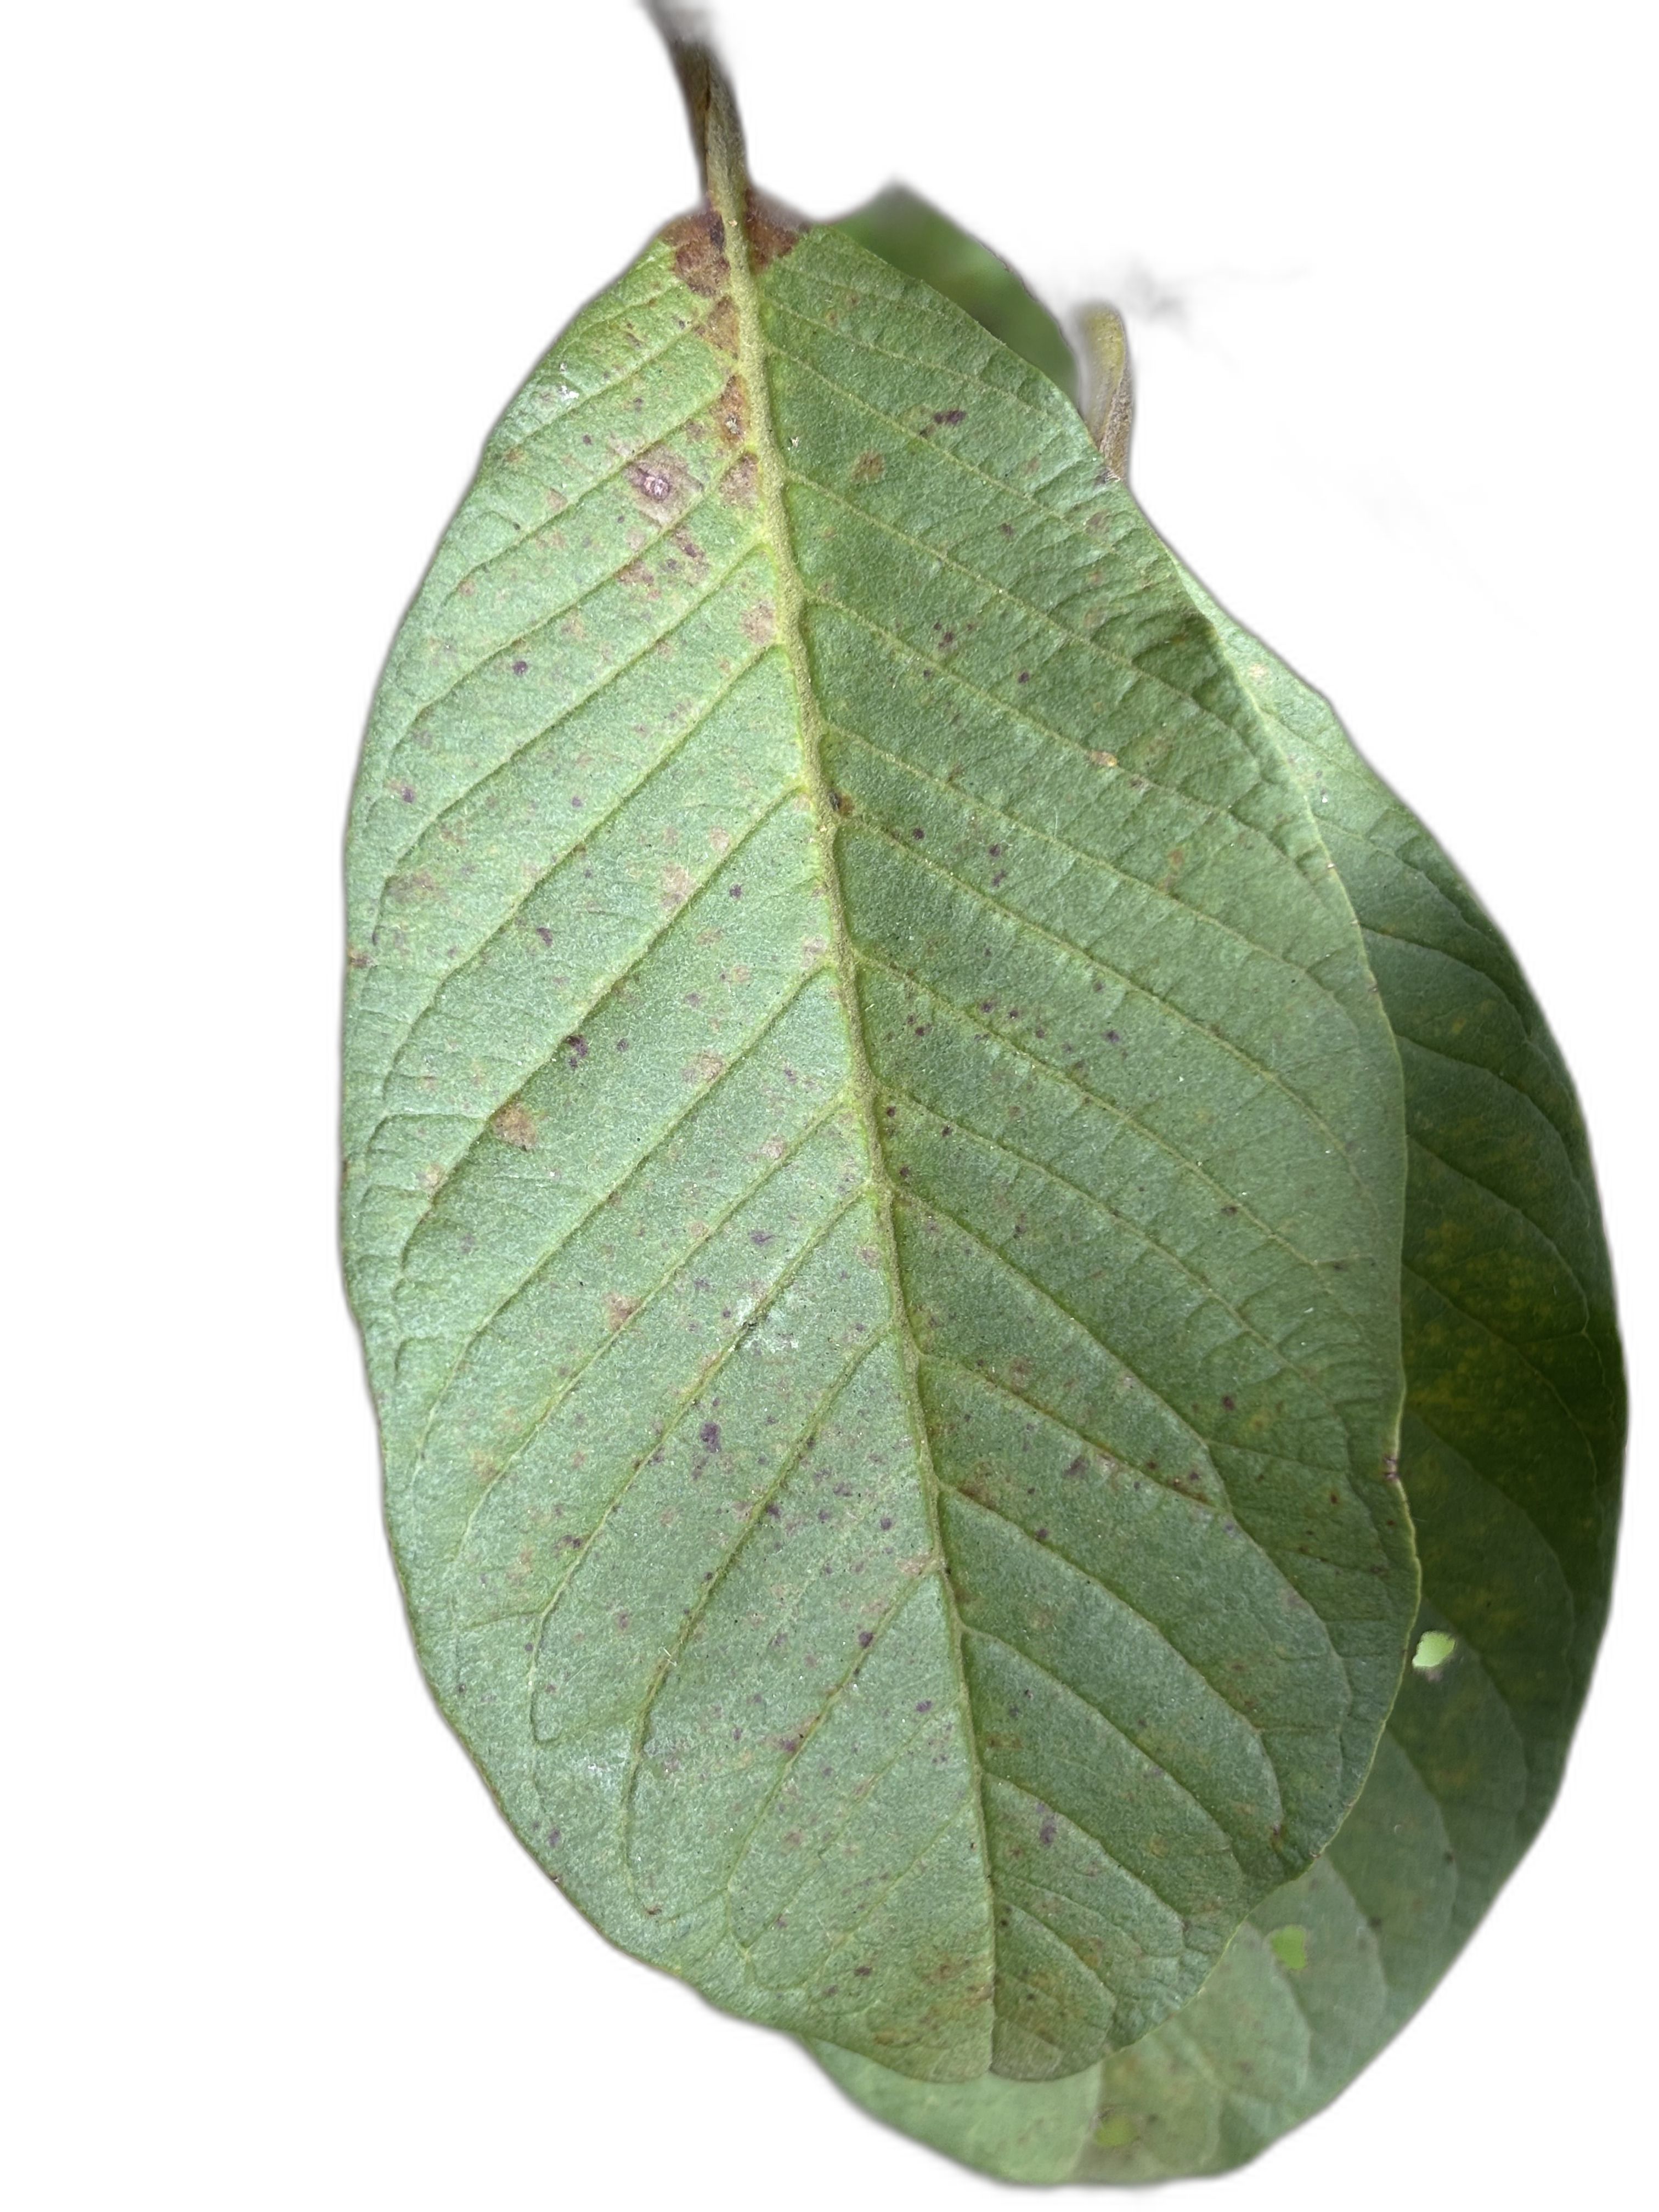
Plant part: leaf
Disease: Dot